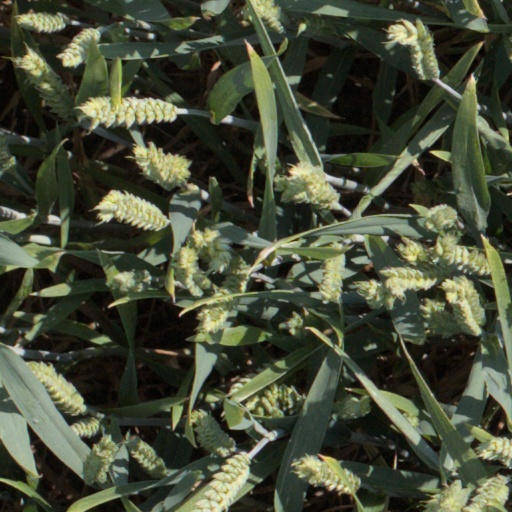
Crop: wheat